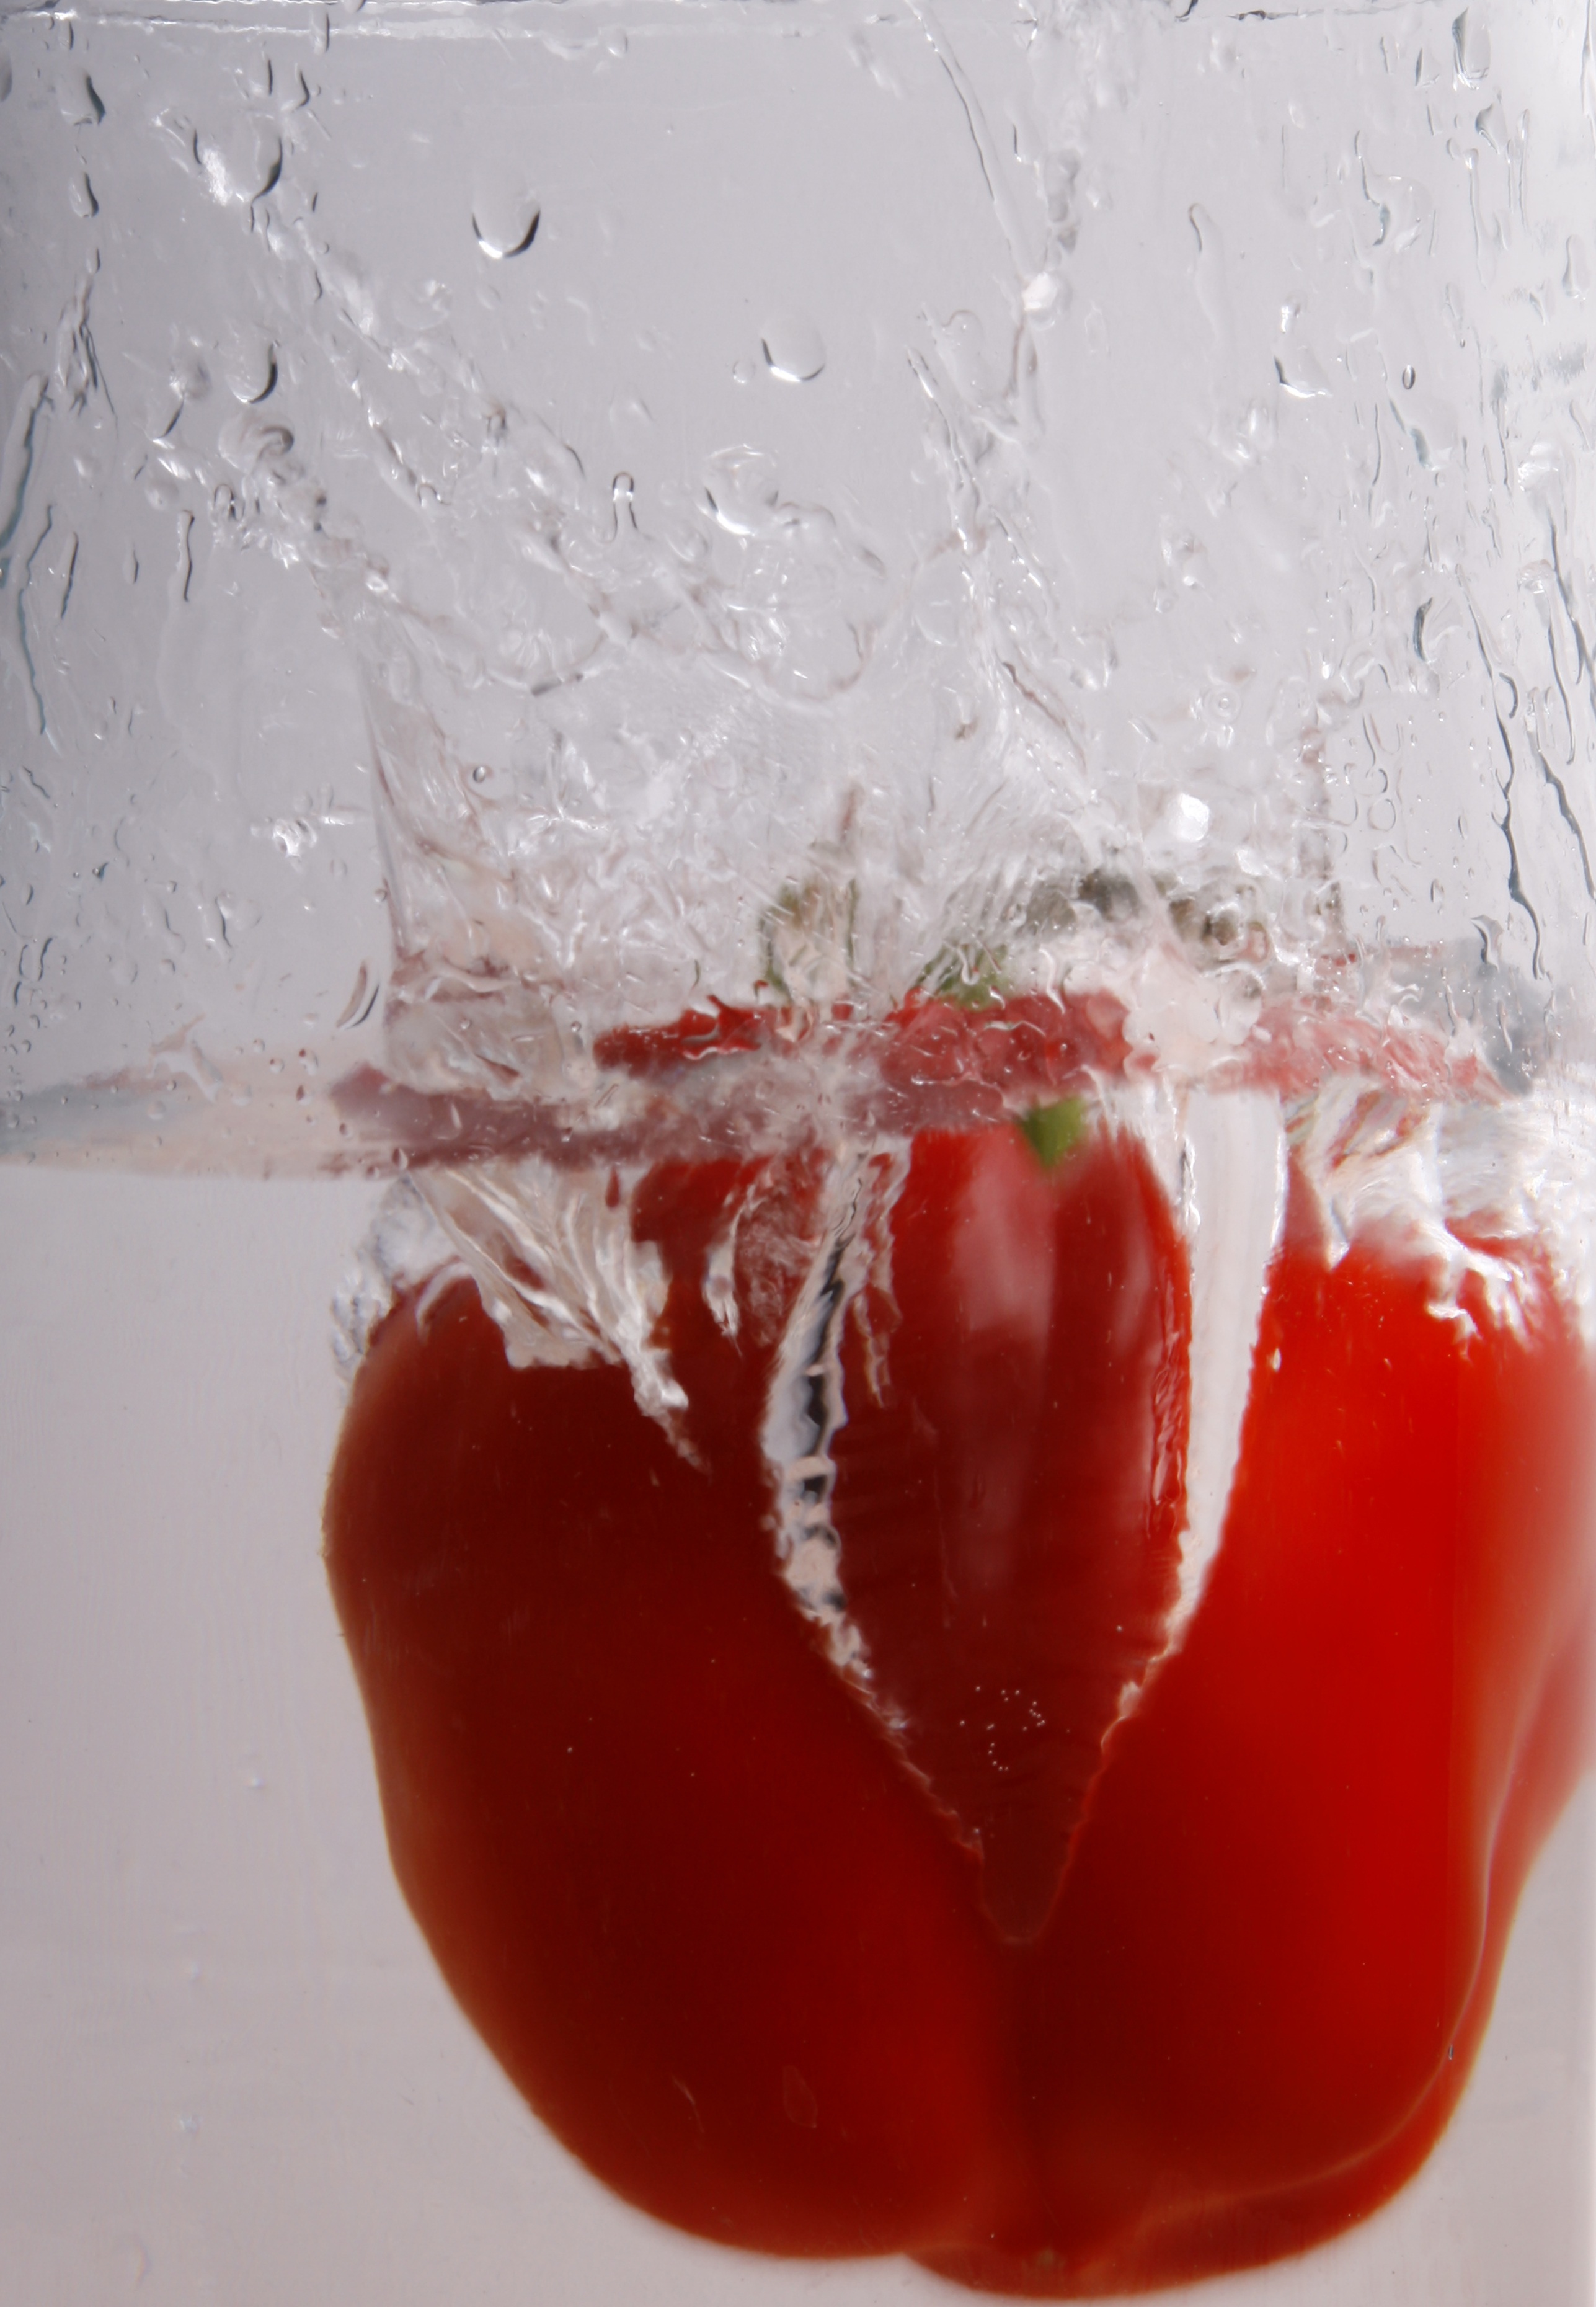
water, plant, flower, petal, wet, clear, food, red, produce, spray, macro, drink, healthy, close, drip, cocktail, vegetables, blow, red pepper, drop of water, paprika, flowering plant, nachtschattengew chs, immersion, rich in vitamins, water splashes, air bubbles, blubber, spill over, land plant